Royal Palace of Brussels

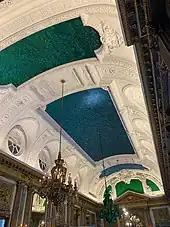
"Heaven of Delight" (Fabre, 2004) in the Hall of Mirrors

After the Belgian Revolution in 1830–31, the Royal Palace was offered to Prince Leopold of Saxe-Coburg-Gotha when he ascended the throne as King Leopold I, the first King of the Belgians. Just like his predecessor, William II, he used the palace mainly for official receptions and other representational purposes and lived in the Royal Palace of Laeken. During his reign (until 1865), little was changed to the palace. It was his son and successor, King Leopold II, who judging the building to be too modest for a king of his stature, kept on enlarging and embellishing the palace until his death in 1909.